H-110 Sarir

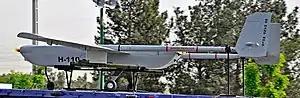

The H-110 Sarir (Persian: سریر, meaning "Throne") was an Iranian UAV which was unveiled in a ceremony in April 2013 by IRIA. The UAV is optimized for intelligence, surveillance and reconnaissance roles using electro-optic and infra-red sensors. Iranian state media reports suggest it may be capable of carrying air-to-air weapons; however, independent verification of this has yet to emerge. The aircraft is fitted with twin inboard wing pylons to support stores carriage.